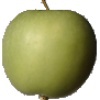
Label: apple_granny_smith